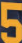
Number: 5